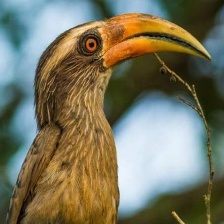
Species: MALABAR HORNBILL
Scientific name: OCYCEROS GRISEUS
ImageNet parent category: hornbill